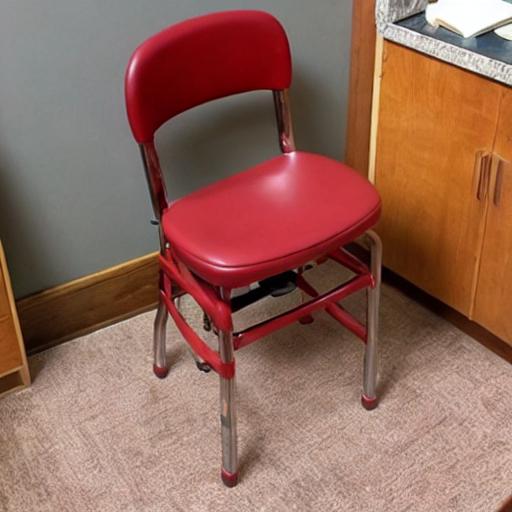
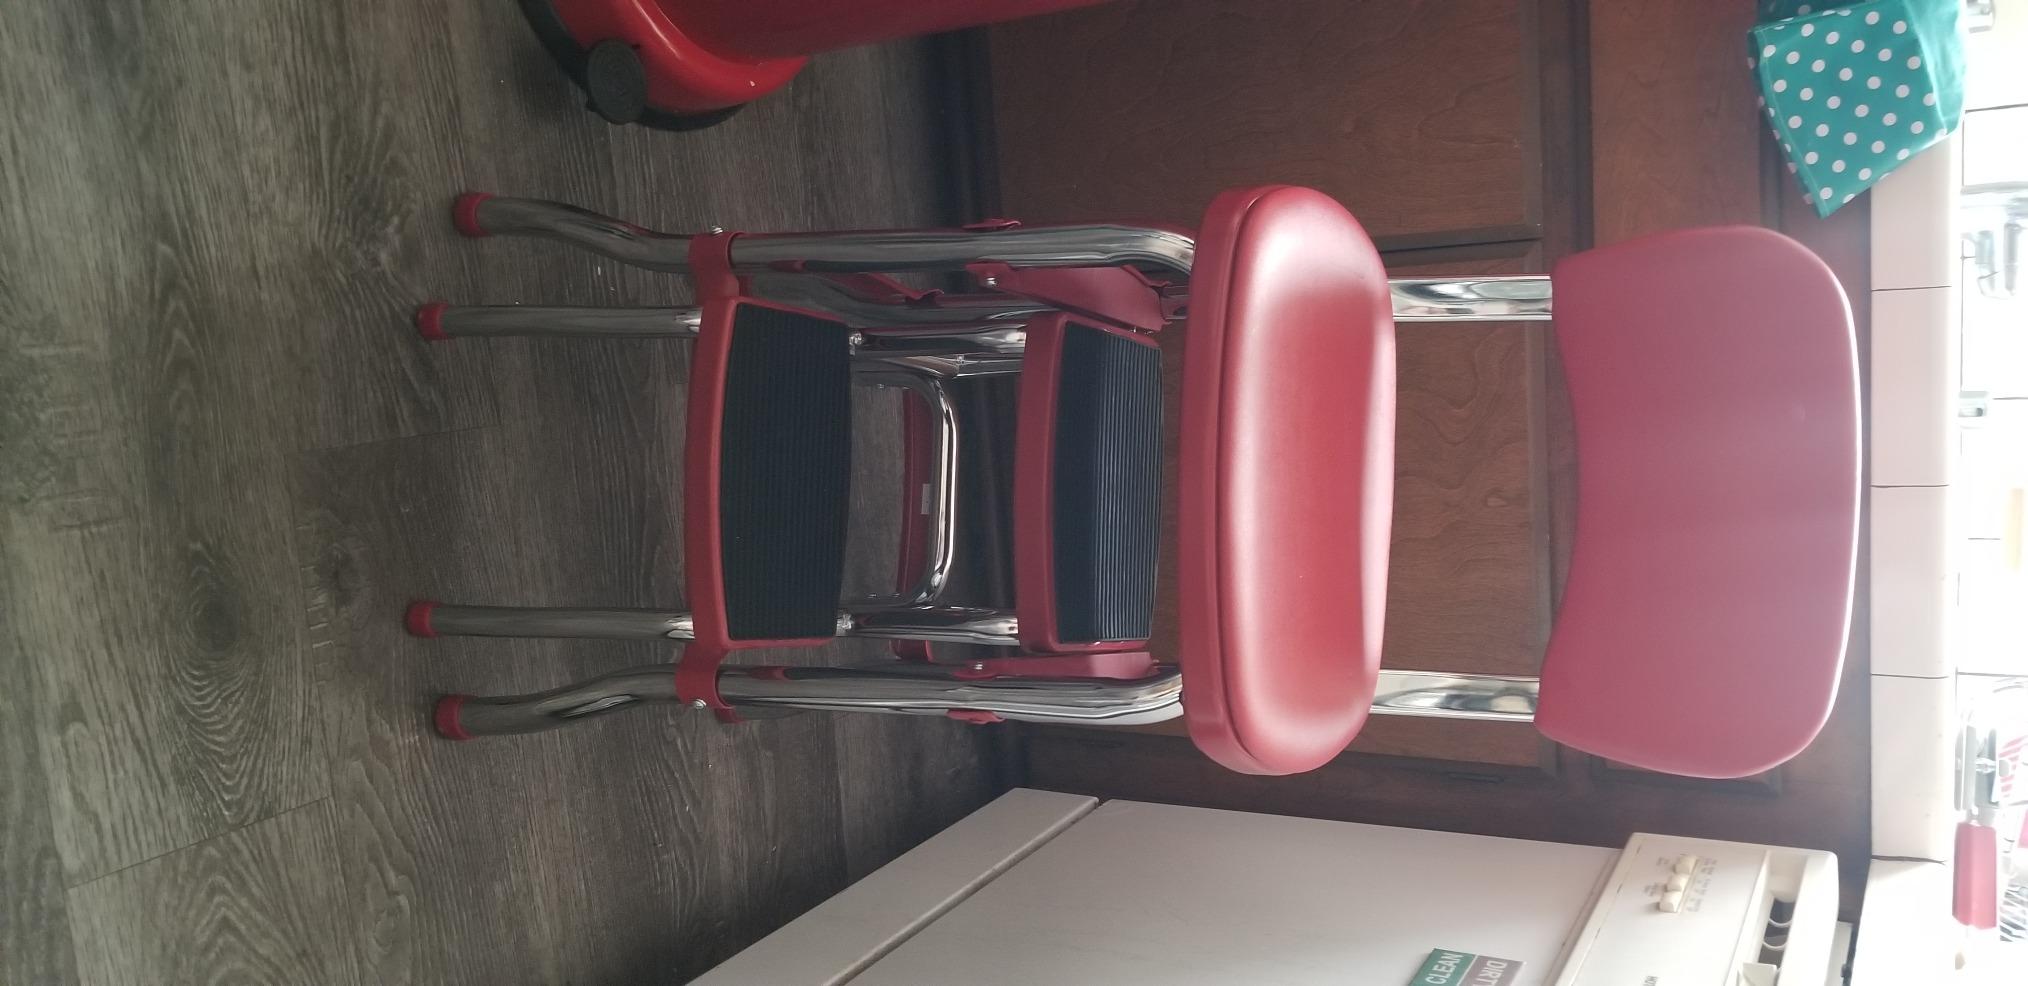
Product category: items_chair
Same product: no